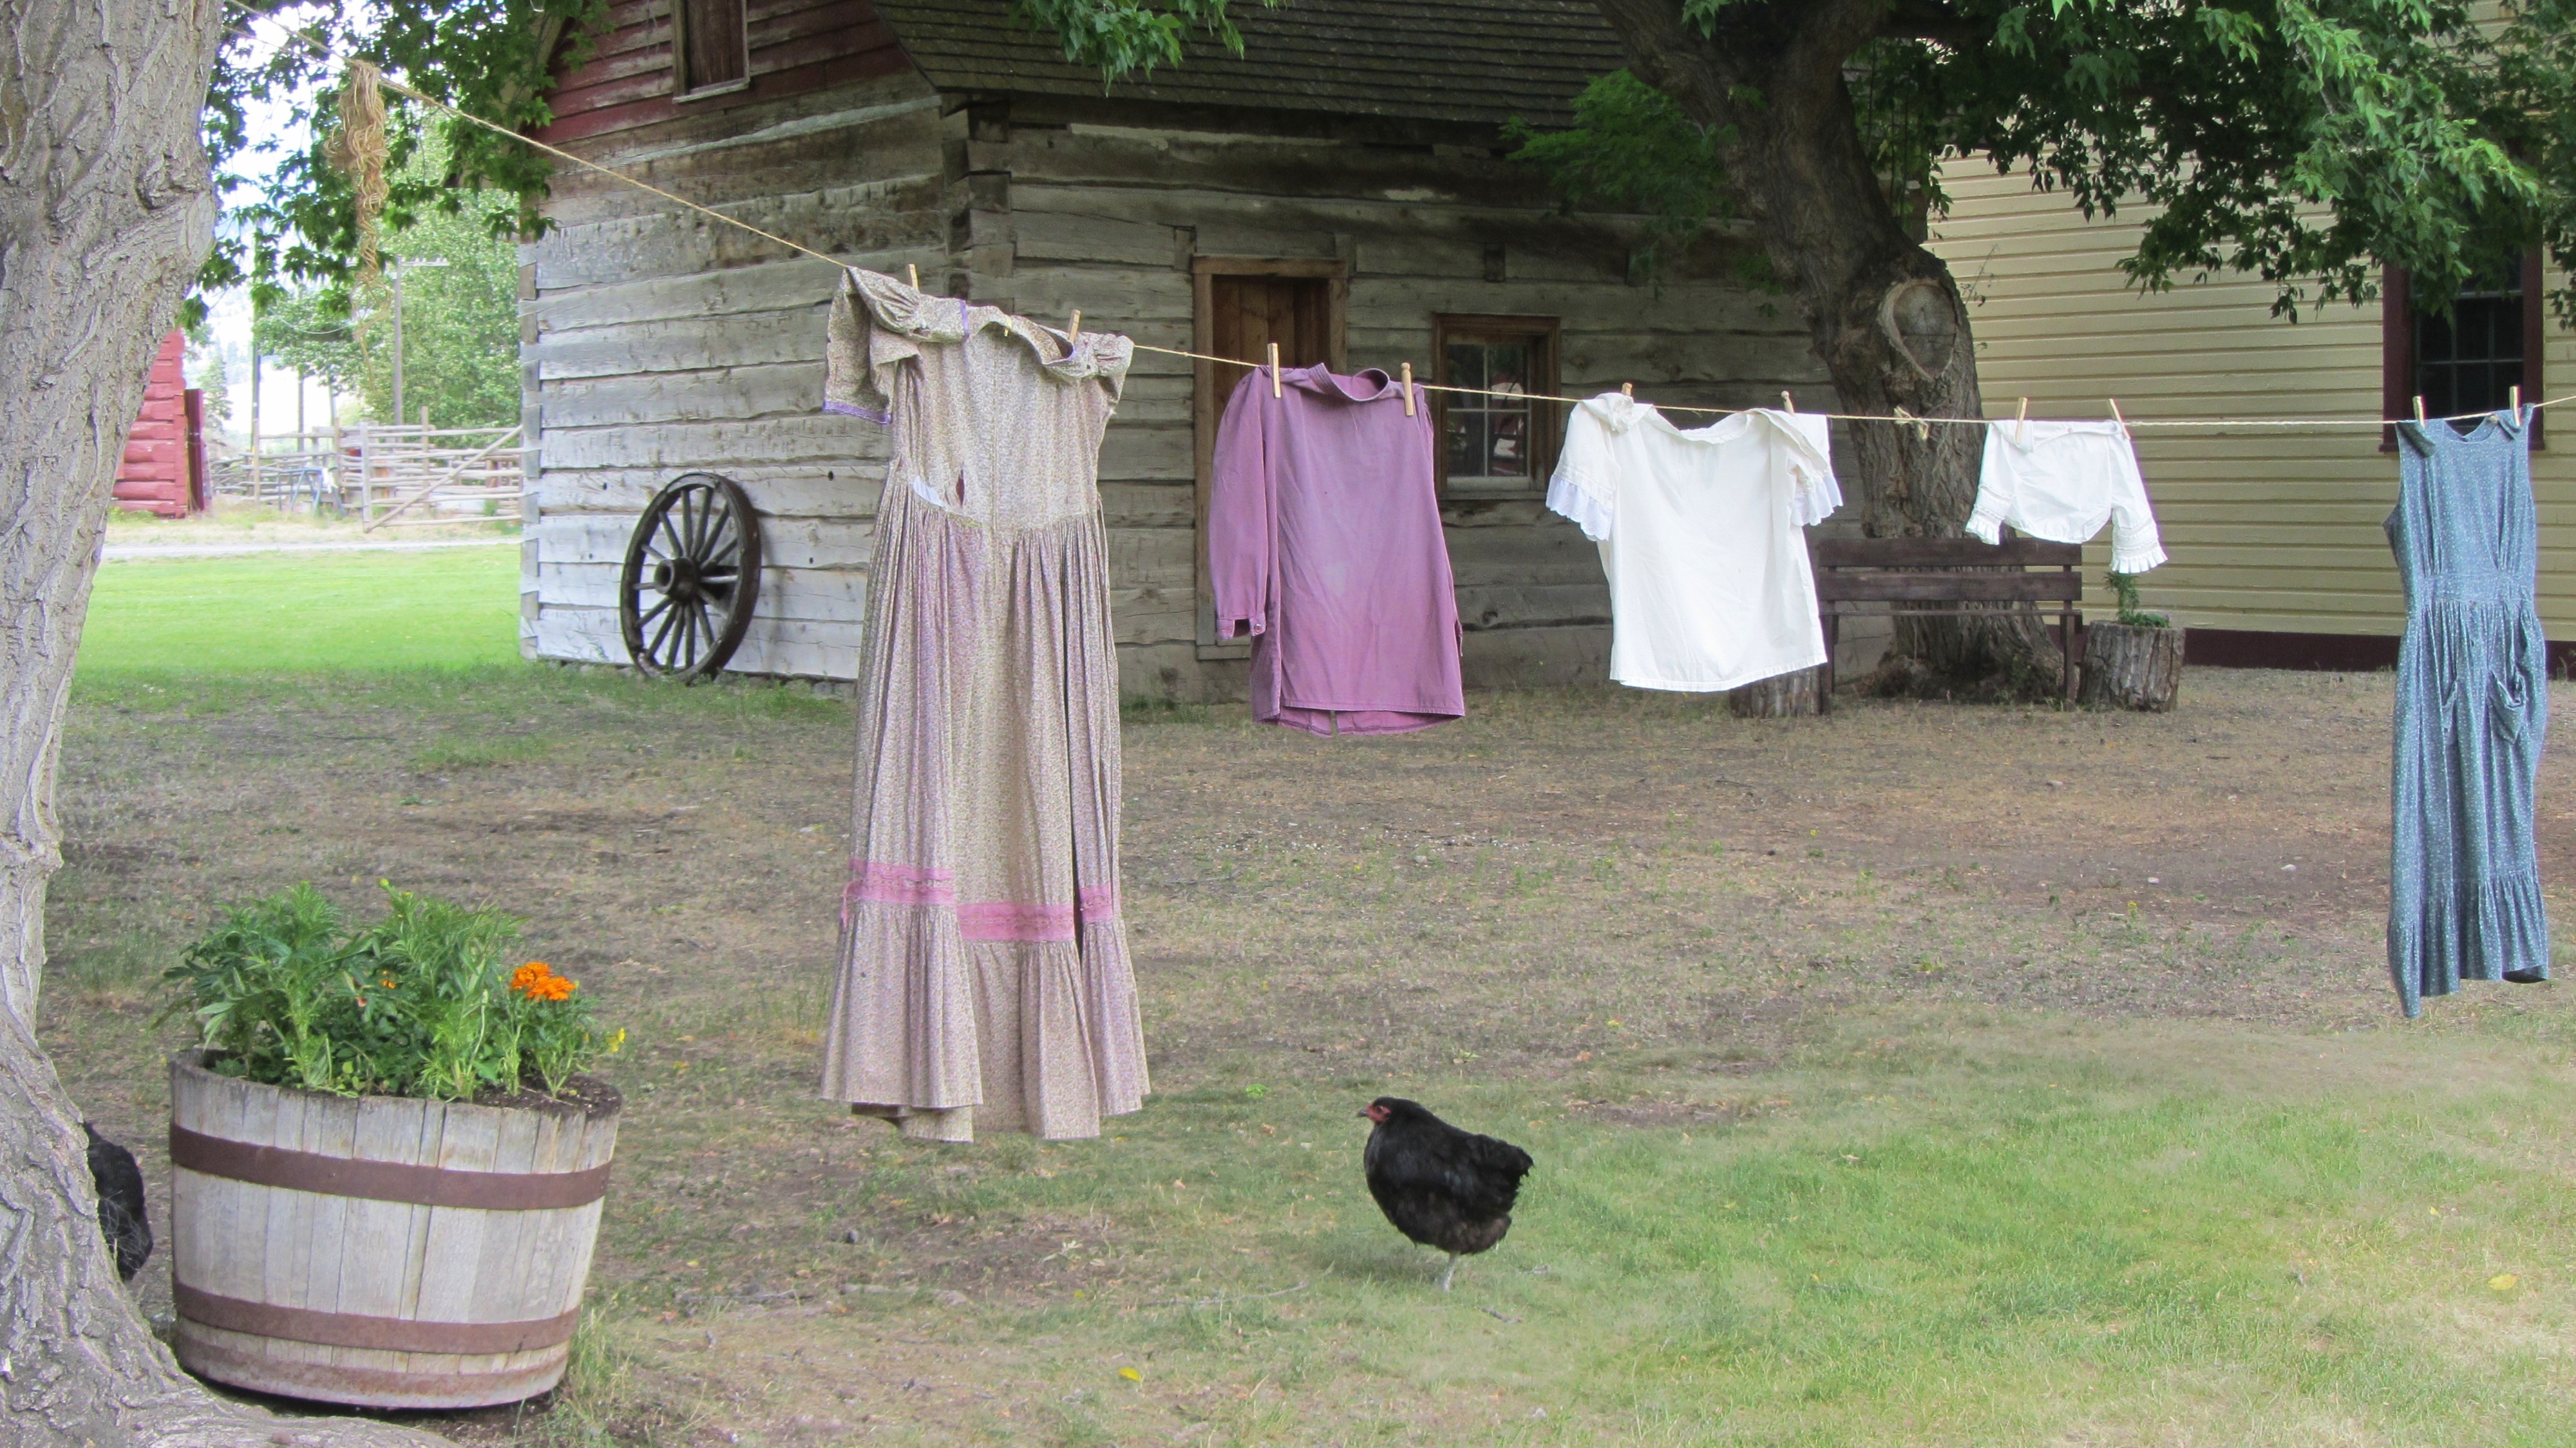
farm, backyard, clean, wash, chicken, clothesline, laundry, yard, grime, to wash clothes, dirty laundry